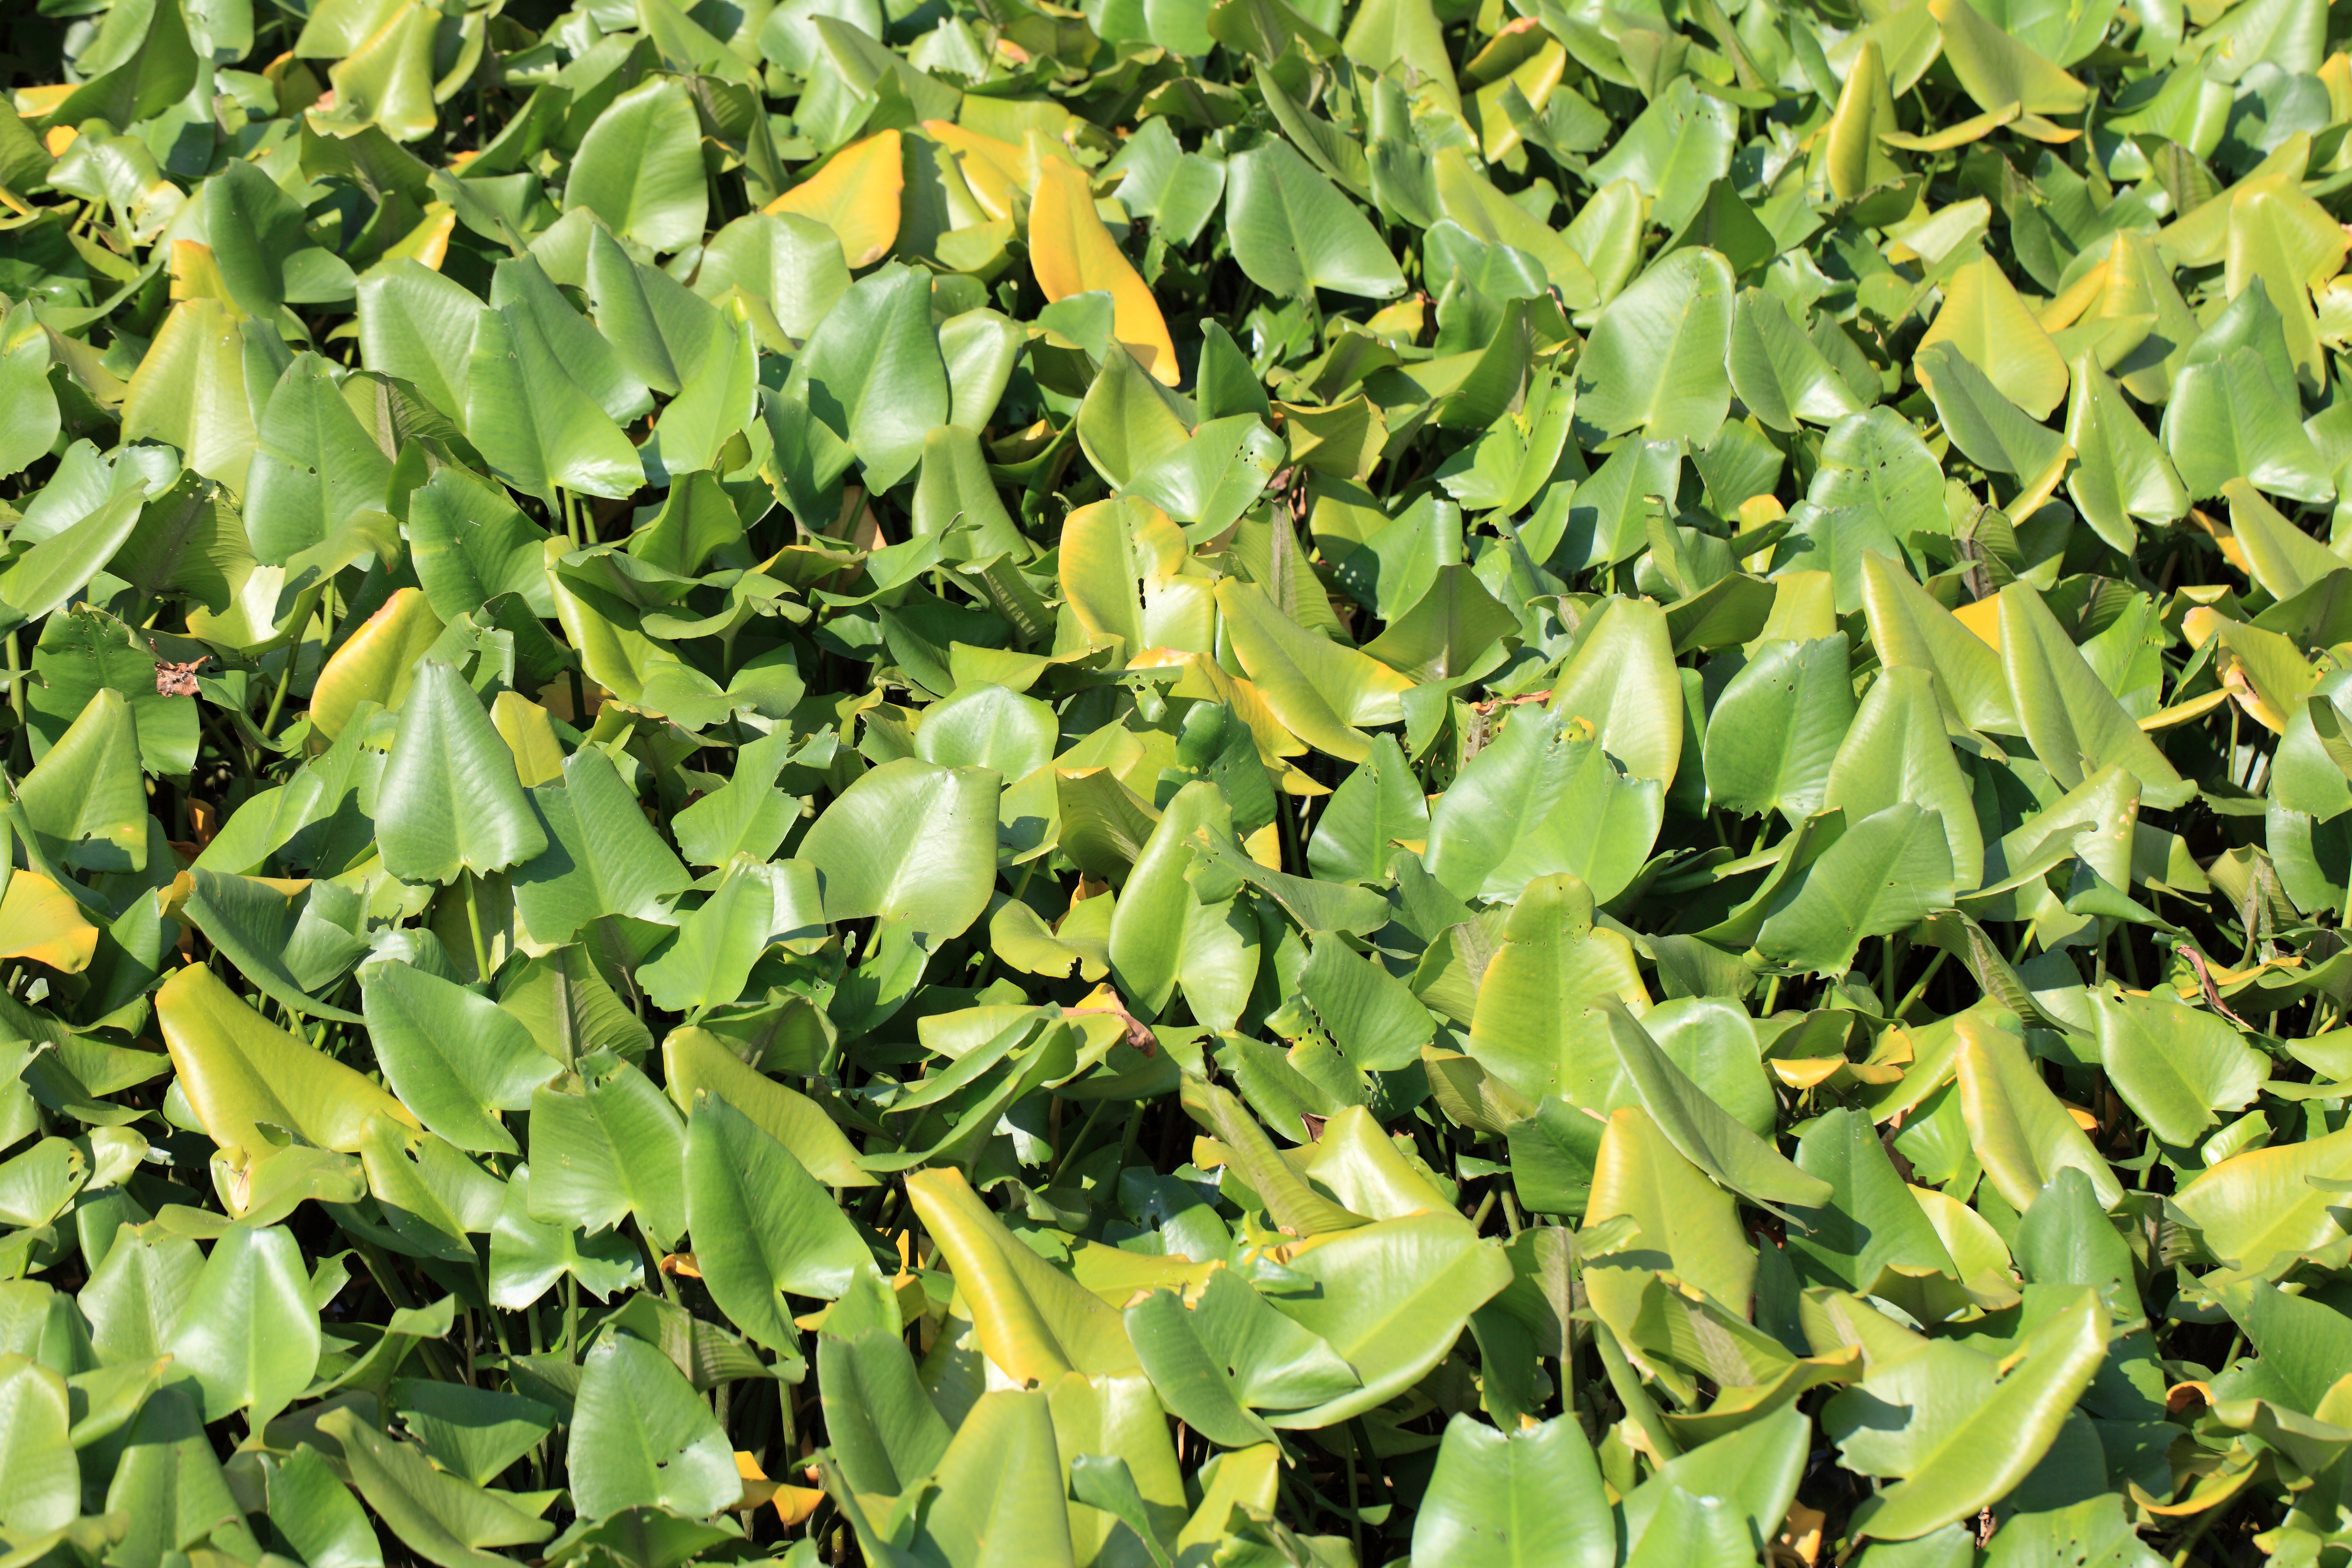
tree, grass, plant, leaf, flower, pattern, food, green, high, produce, crop, botany, flora, background, shrub, wallpaper, 5d, hires, markii, hi, res, resolution, flowering plant, maidenhair tree, woody plant, land plant